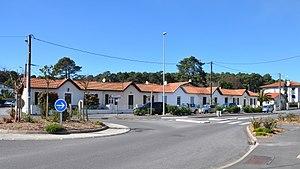
Quartier Blanc-pignon ANGLET - architecture ouvrière
Anglet est une commune française, située au bord de l'océan Atlantique, dans le département des Pyrénées-Atlantiques en région Nouvelle-Aquitaine.